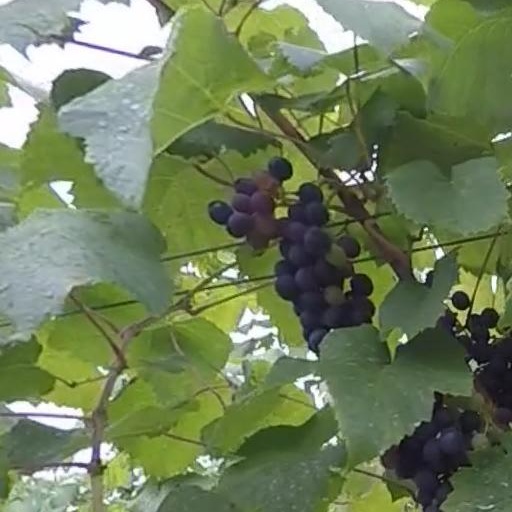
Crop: grape